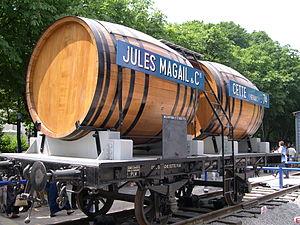
France Paris Champs Elysées Expo Train capitale 2003 Wagon bi-foudres
Le wagon-foudre, est un type ancien de wagon ferroviaire, antérieur au wagon-citerne, permettant le transport du vin dans des foudres, de grosses barriques réalisées selon la technique de la tonnellerie.
Un wagon-citerne est un wagon spécialisé dans le transport ferroviaire de produits liquides ou pulvérulents. Il existe une grande variété de matériels de ce type, adaptés aux différents types de matières pouvant être transportées.